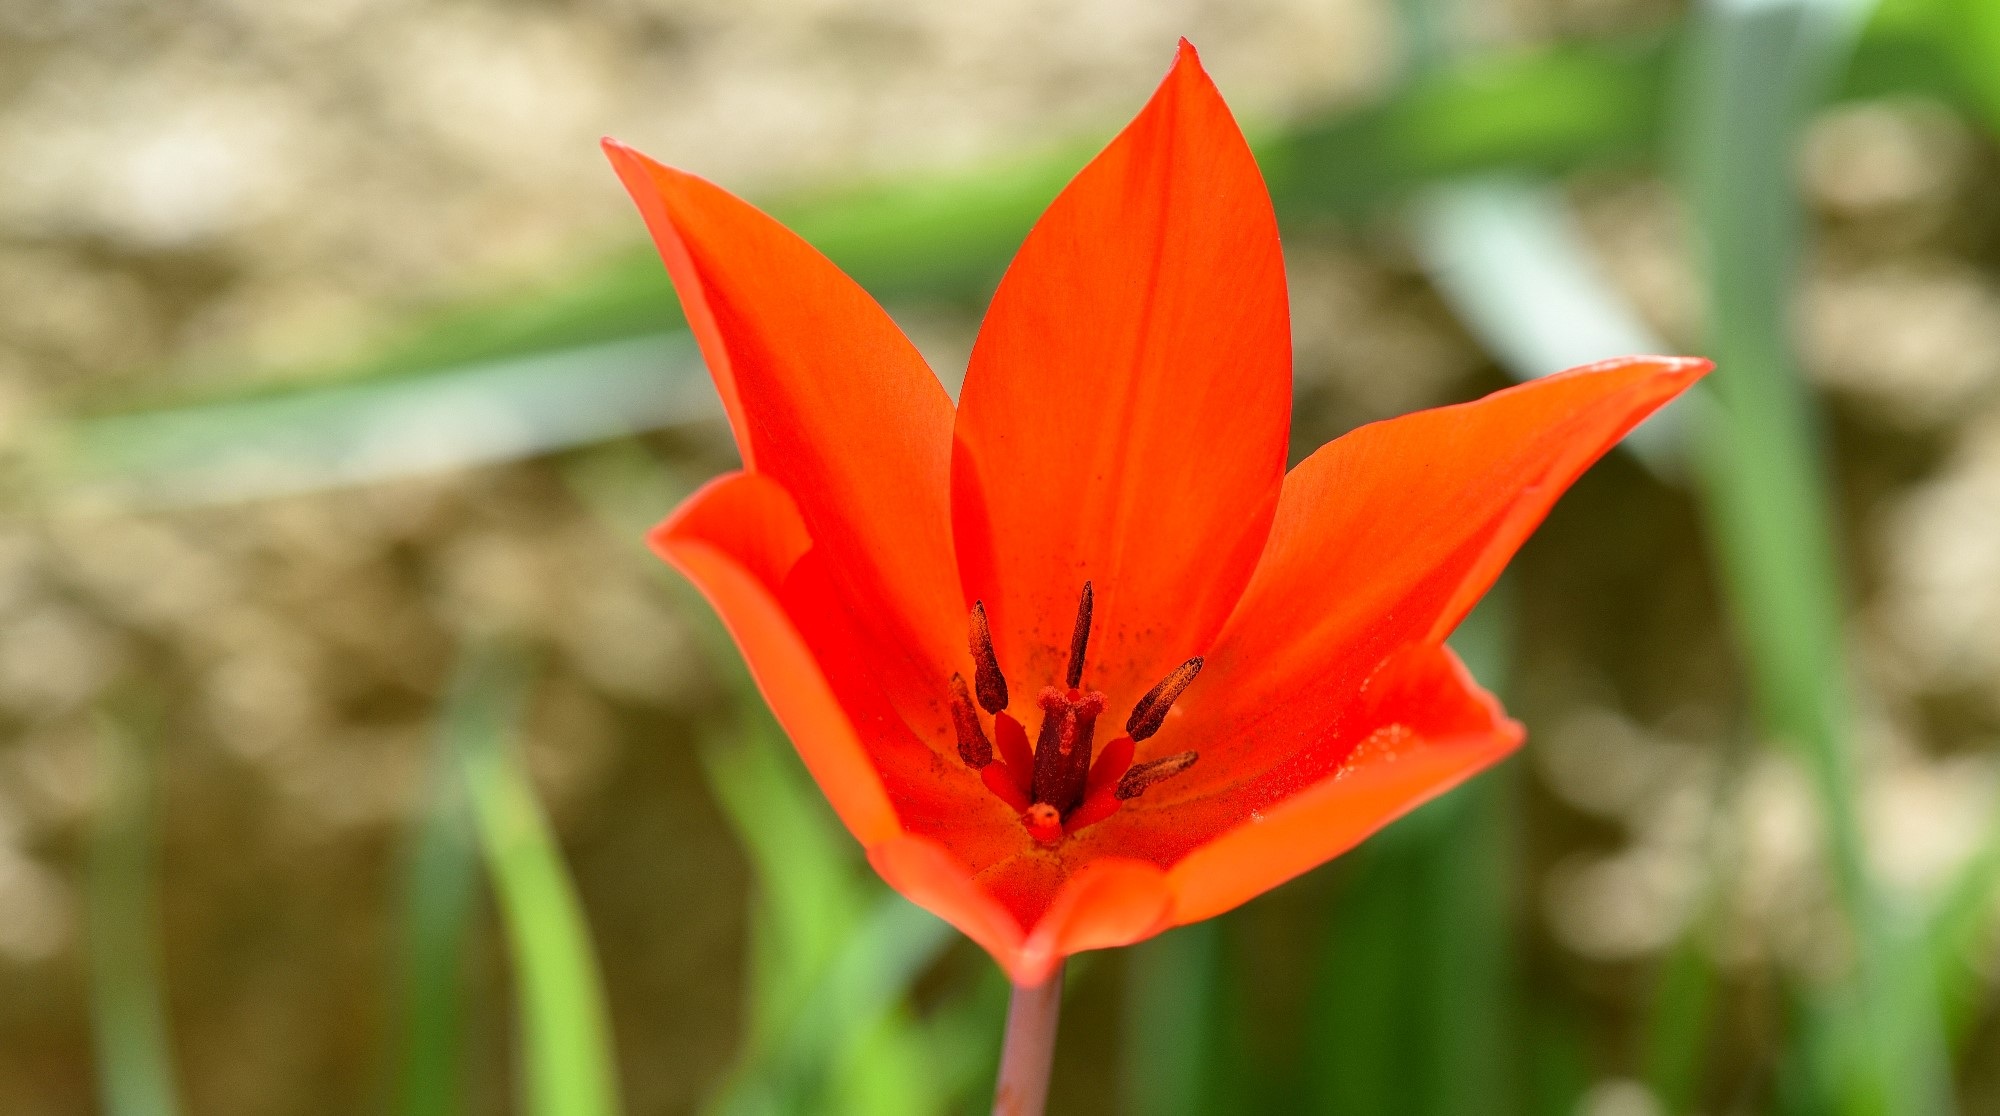
nature, blossom, plant, flower, petal, bloom, tulip, spring, red, botany, yellow, garden, close, flora, wildflower, red flower, spring flower, macro photography, flowering plant, schnittblume, lily family, star tulip, plant stem, land plant